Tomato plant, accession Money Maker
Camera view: bottom (45 deg); turntable rotation: 0 degrees
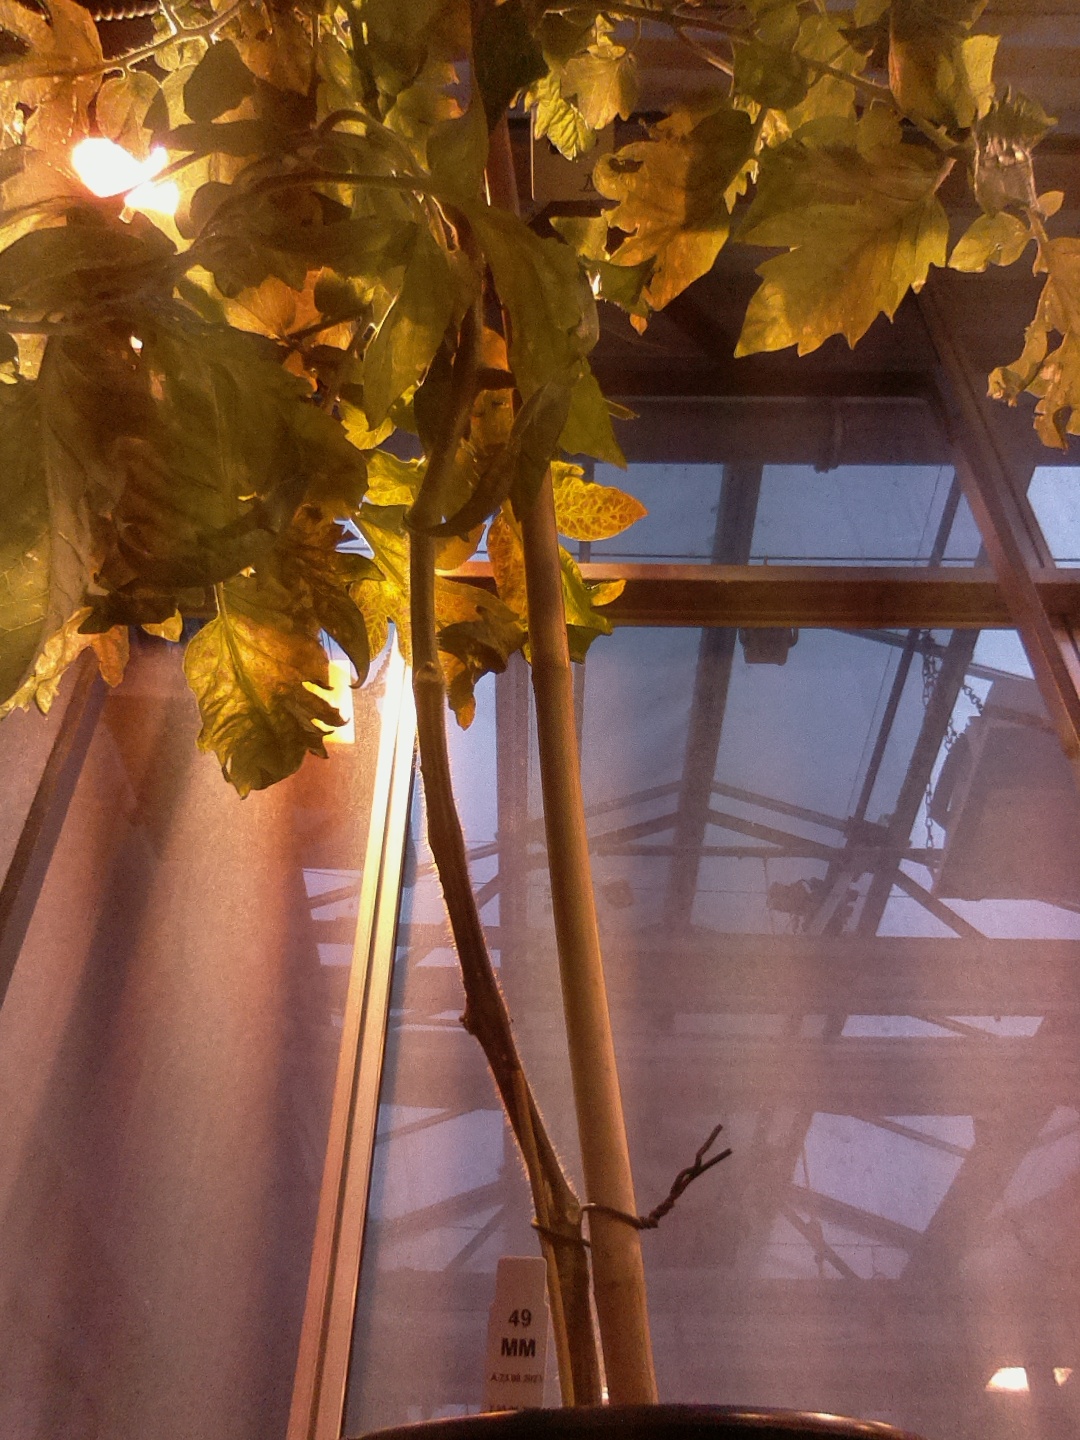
BBCH growth stage 74: 40%-50% of final fruit size